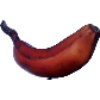
Label: red_banana